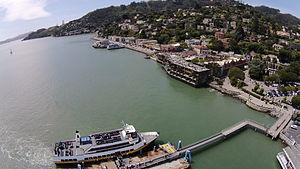
Mother est un film américain d'Albert Brooks sorti en 1996.